Didymoteicho

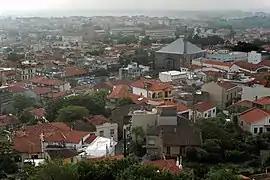
Panoramic view of Didymoteicho from the walls of the fortress May 2010. The structure with the pyramidal roof is the Çelebi Sultan Mehmed Mosque.

Didymoteicho is a town located on the eastern edge of the Evros regional unit of Eastern Macedonia and Thrace, in northeastern Greece. It is the seat of the municipality of the same name. The town (pop. 8,681 in 2021) sits on a plain and located south east of Svilengrad, south of Edirne, Turkey and Orestiada, west of Uzunköprü, Turkey, about 20 km north of Soufli and about 90 km north of Alexandroupoli. The municipality of Didymóteicho has a land area of 565.4 km and a population of 16,060 inhabitants.